Comparative genomics

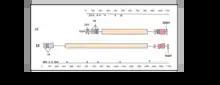
TCR loci from humans (H, top) and mice (M, bottom) are compared, with TCR elements in red, non-TCR genes in purple, and V segments in orange, other TCR elements in red. M6A, a putative methyltransferase; ZNF, a zinc-finger protein; OR, olfactory receptor genes; DAD1, defender against cell death; The sites of species-specific, processed pseudogenes are shown by gray triangles. See also GenBank accession numbers AE000658-62. Modified after Glusman et al. 2001.

Computational tools for analyzing sequences and complete genomes are developing quickly due to the availability of large amount of genomic data. At the same time, comparative analysis tools are progressed and improved. In the challenges about these analyses, it is very important to visualize the comparative results.